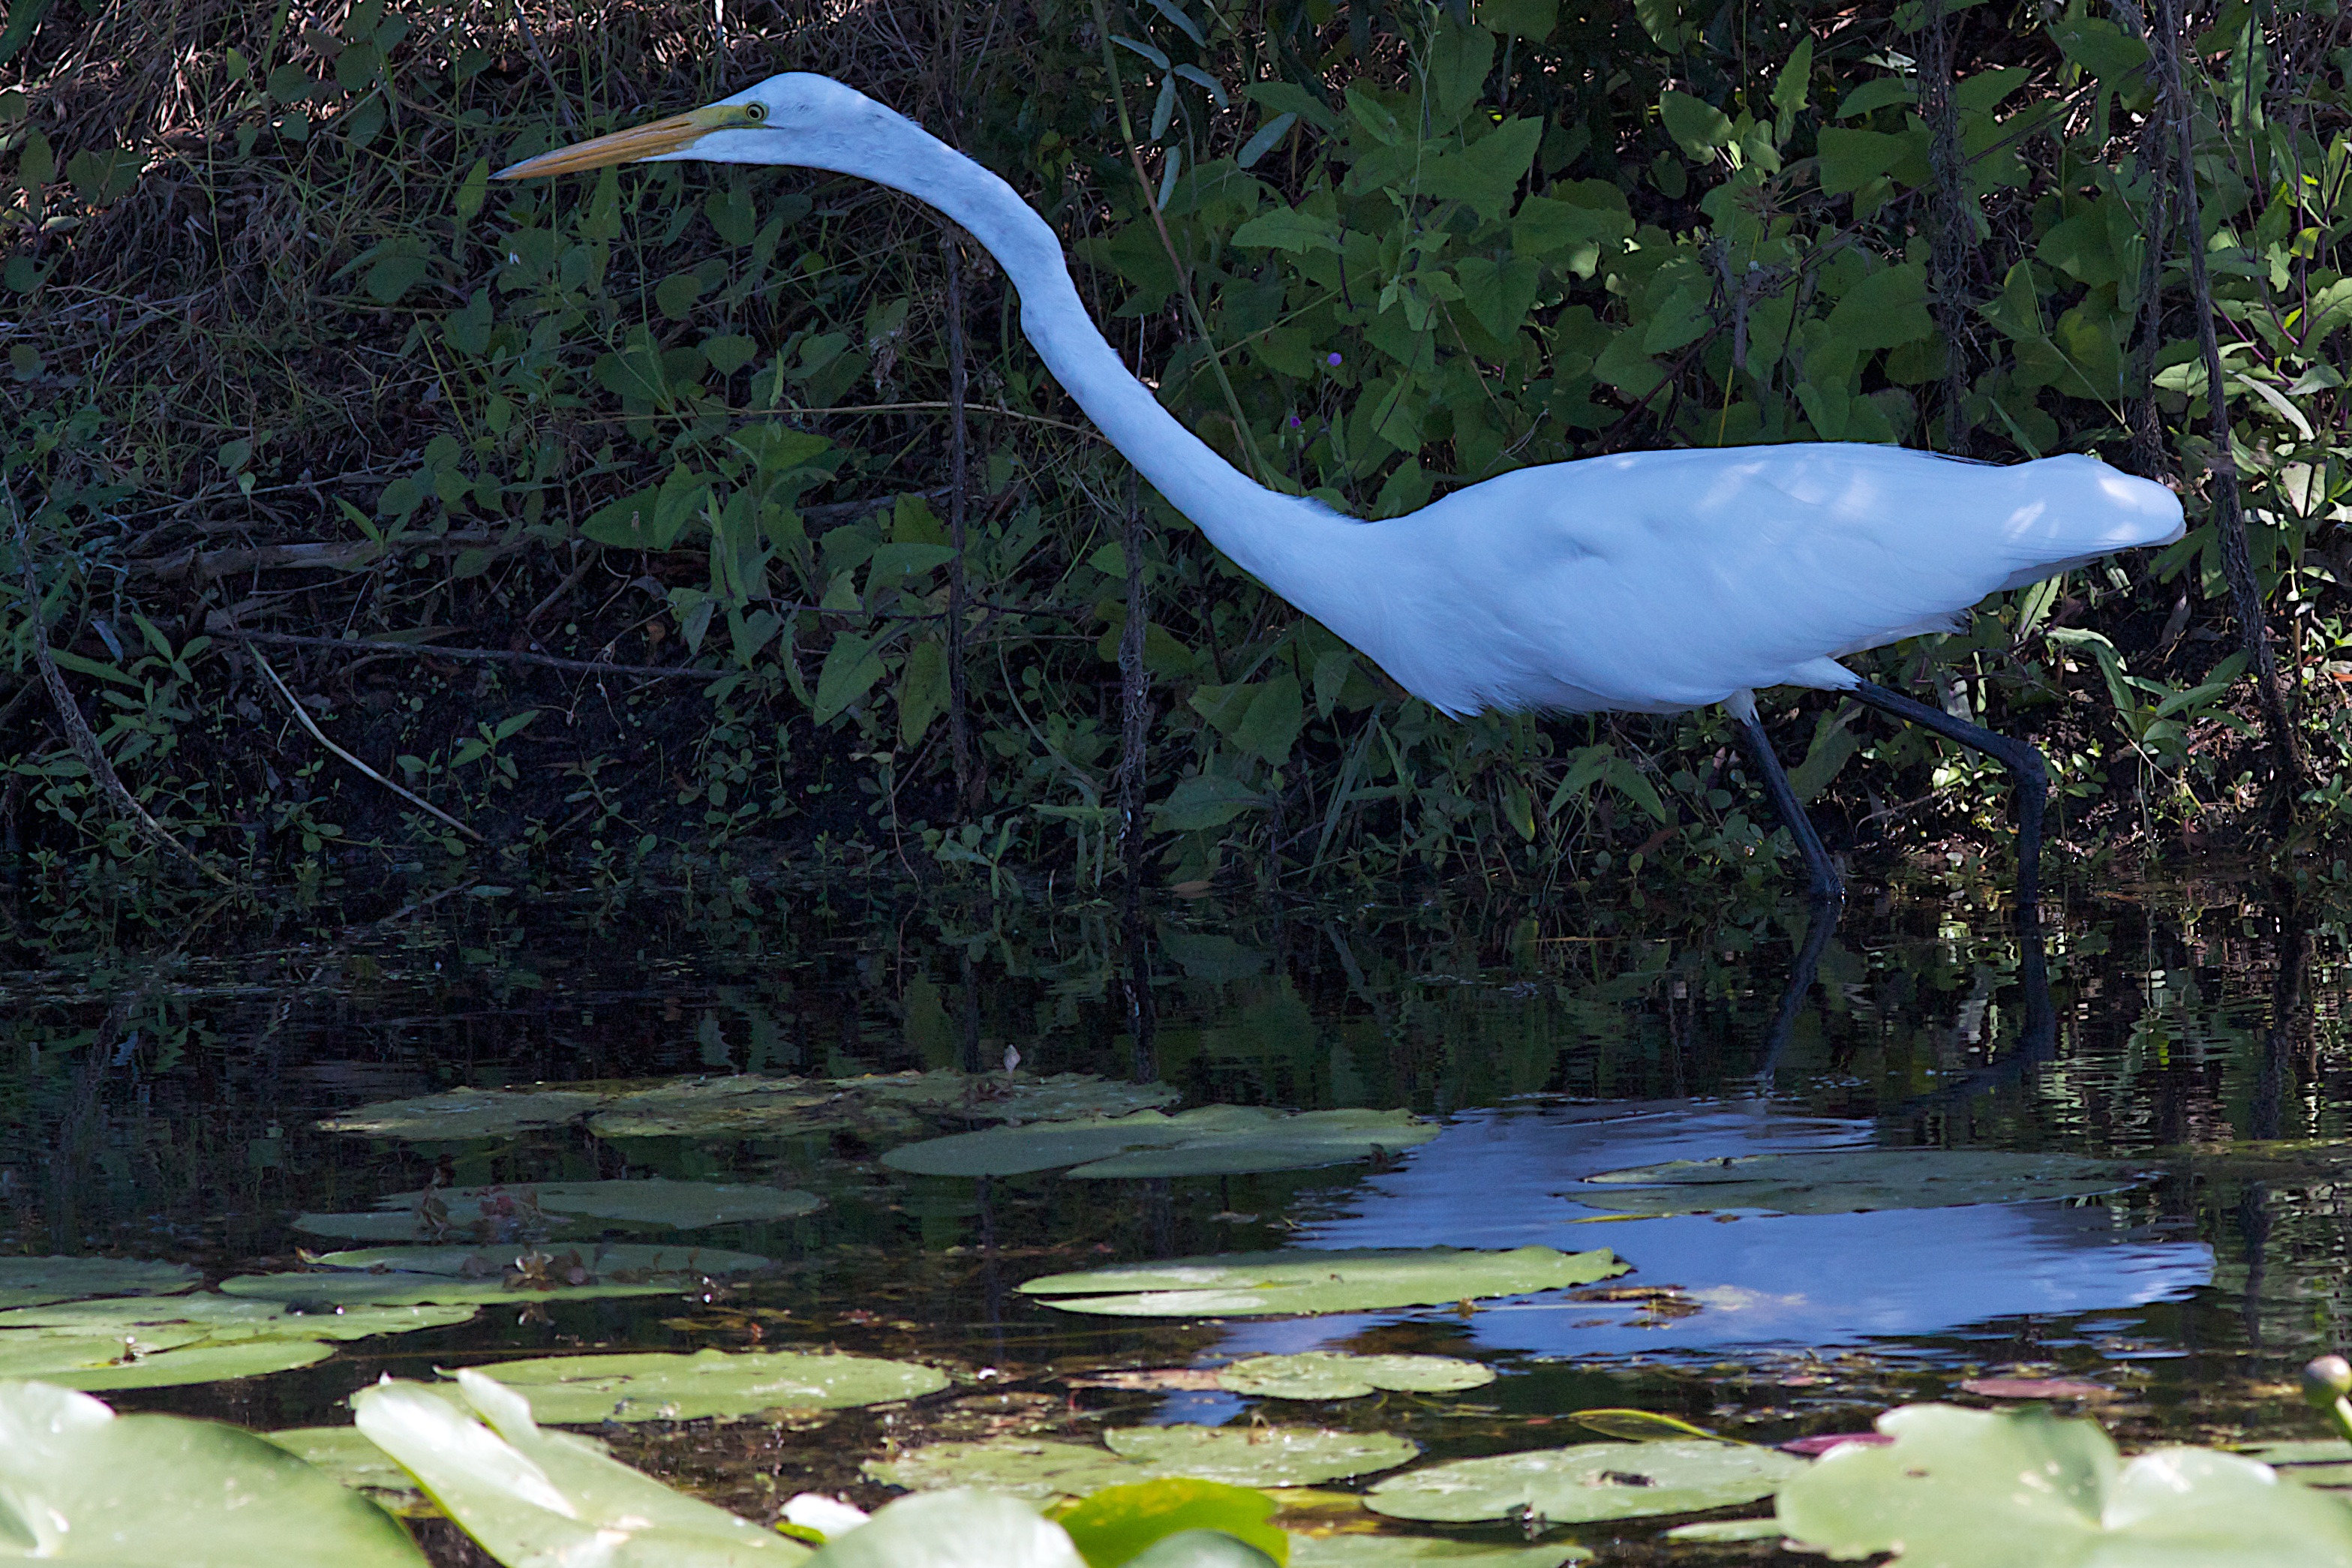
bird, pond, wildlife, fauna, wetland, vertebrate, egret, heron, odyssey, great egret